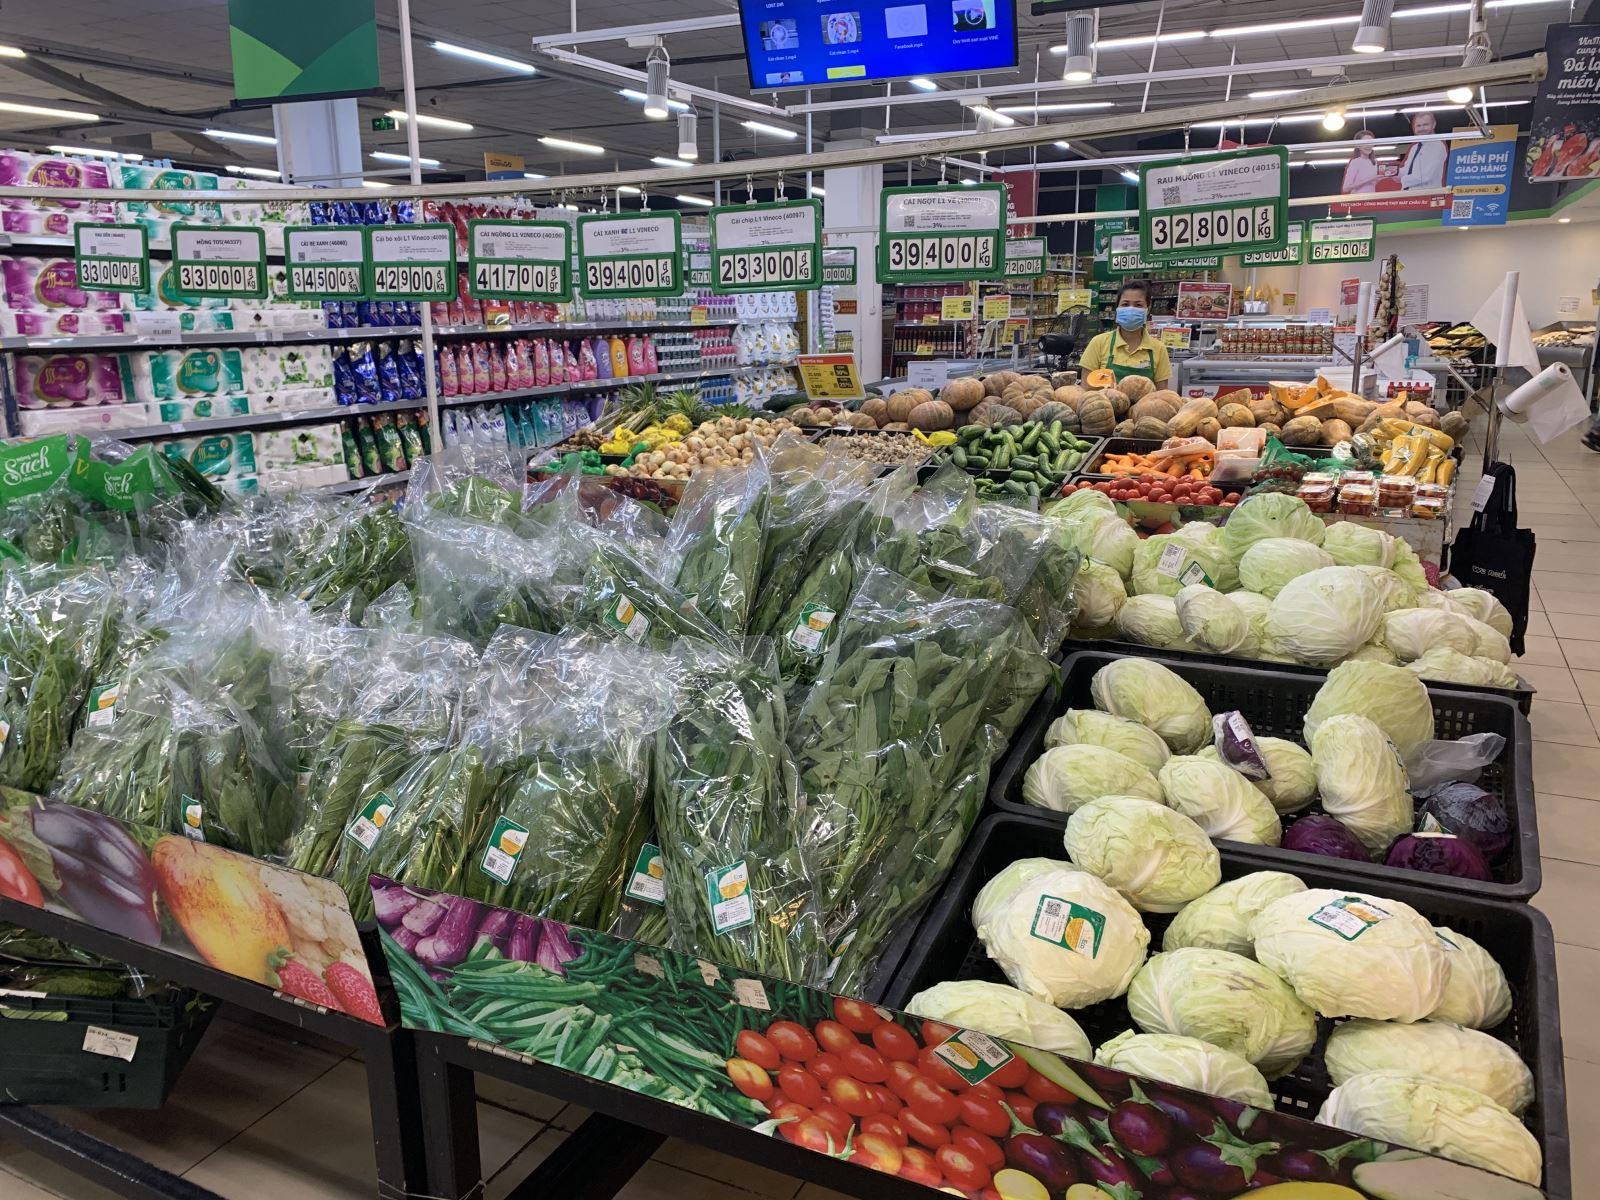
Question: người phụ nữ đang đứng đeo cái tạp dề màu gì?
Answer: cô ấy đeo cái tạp dề màu xanh lá